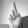
ASL letter: R